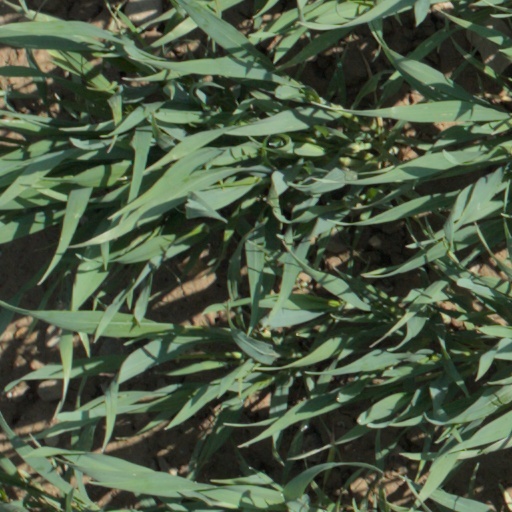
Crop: wheat